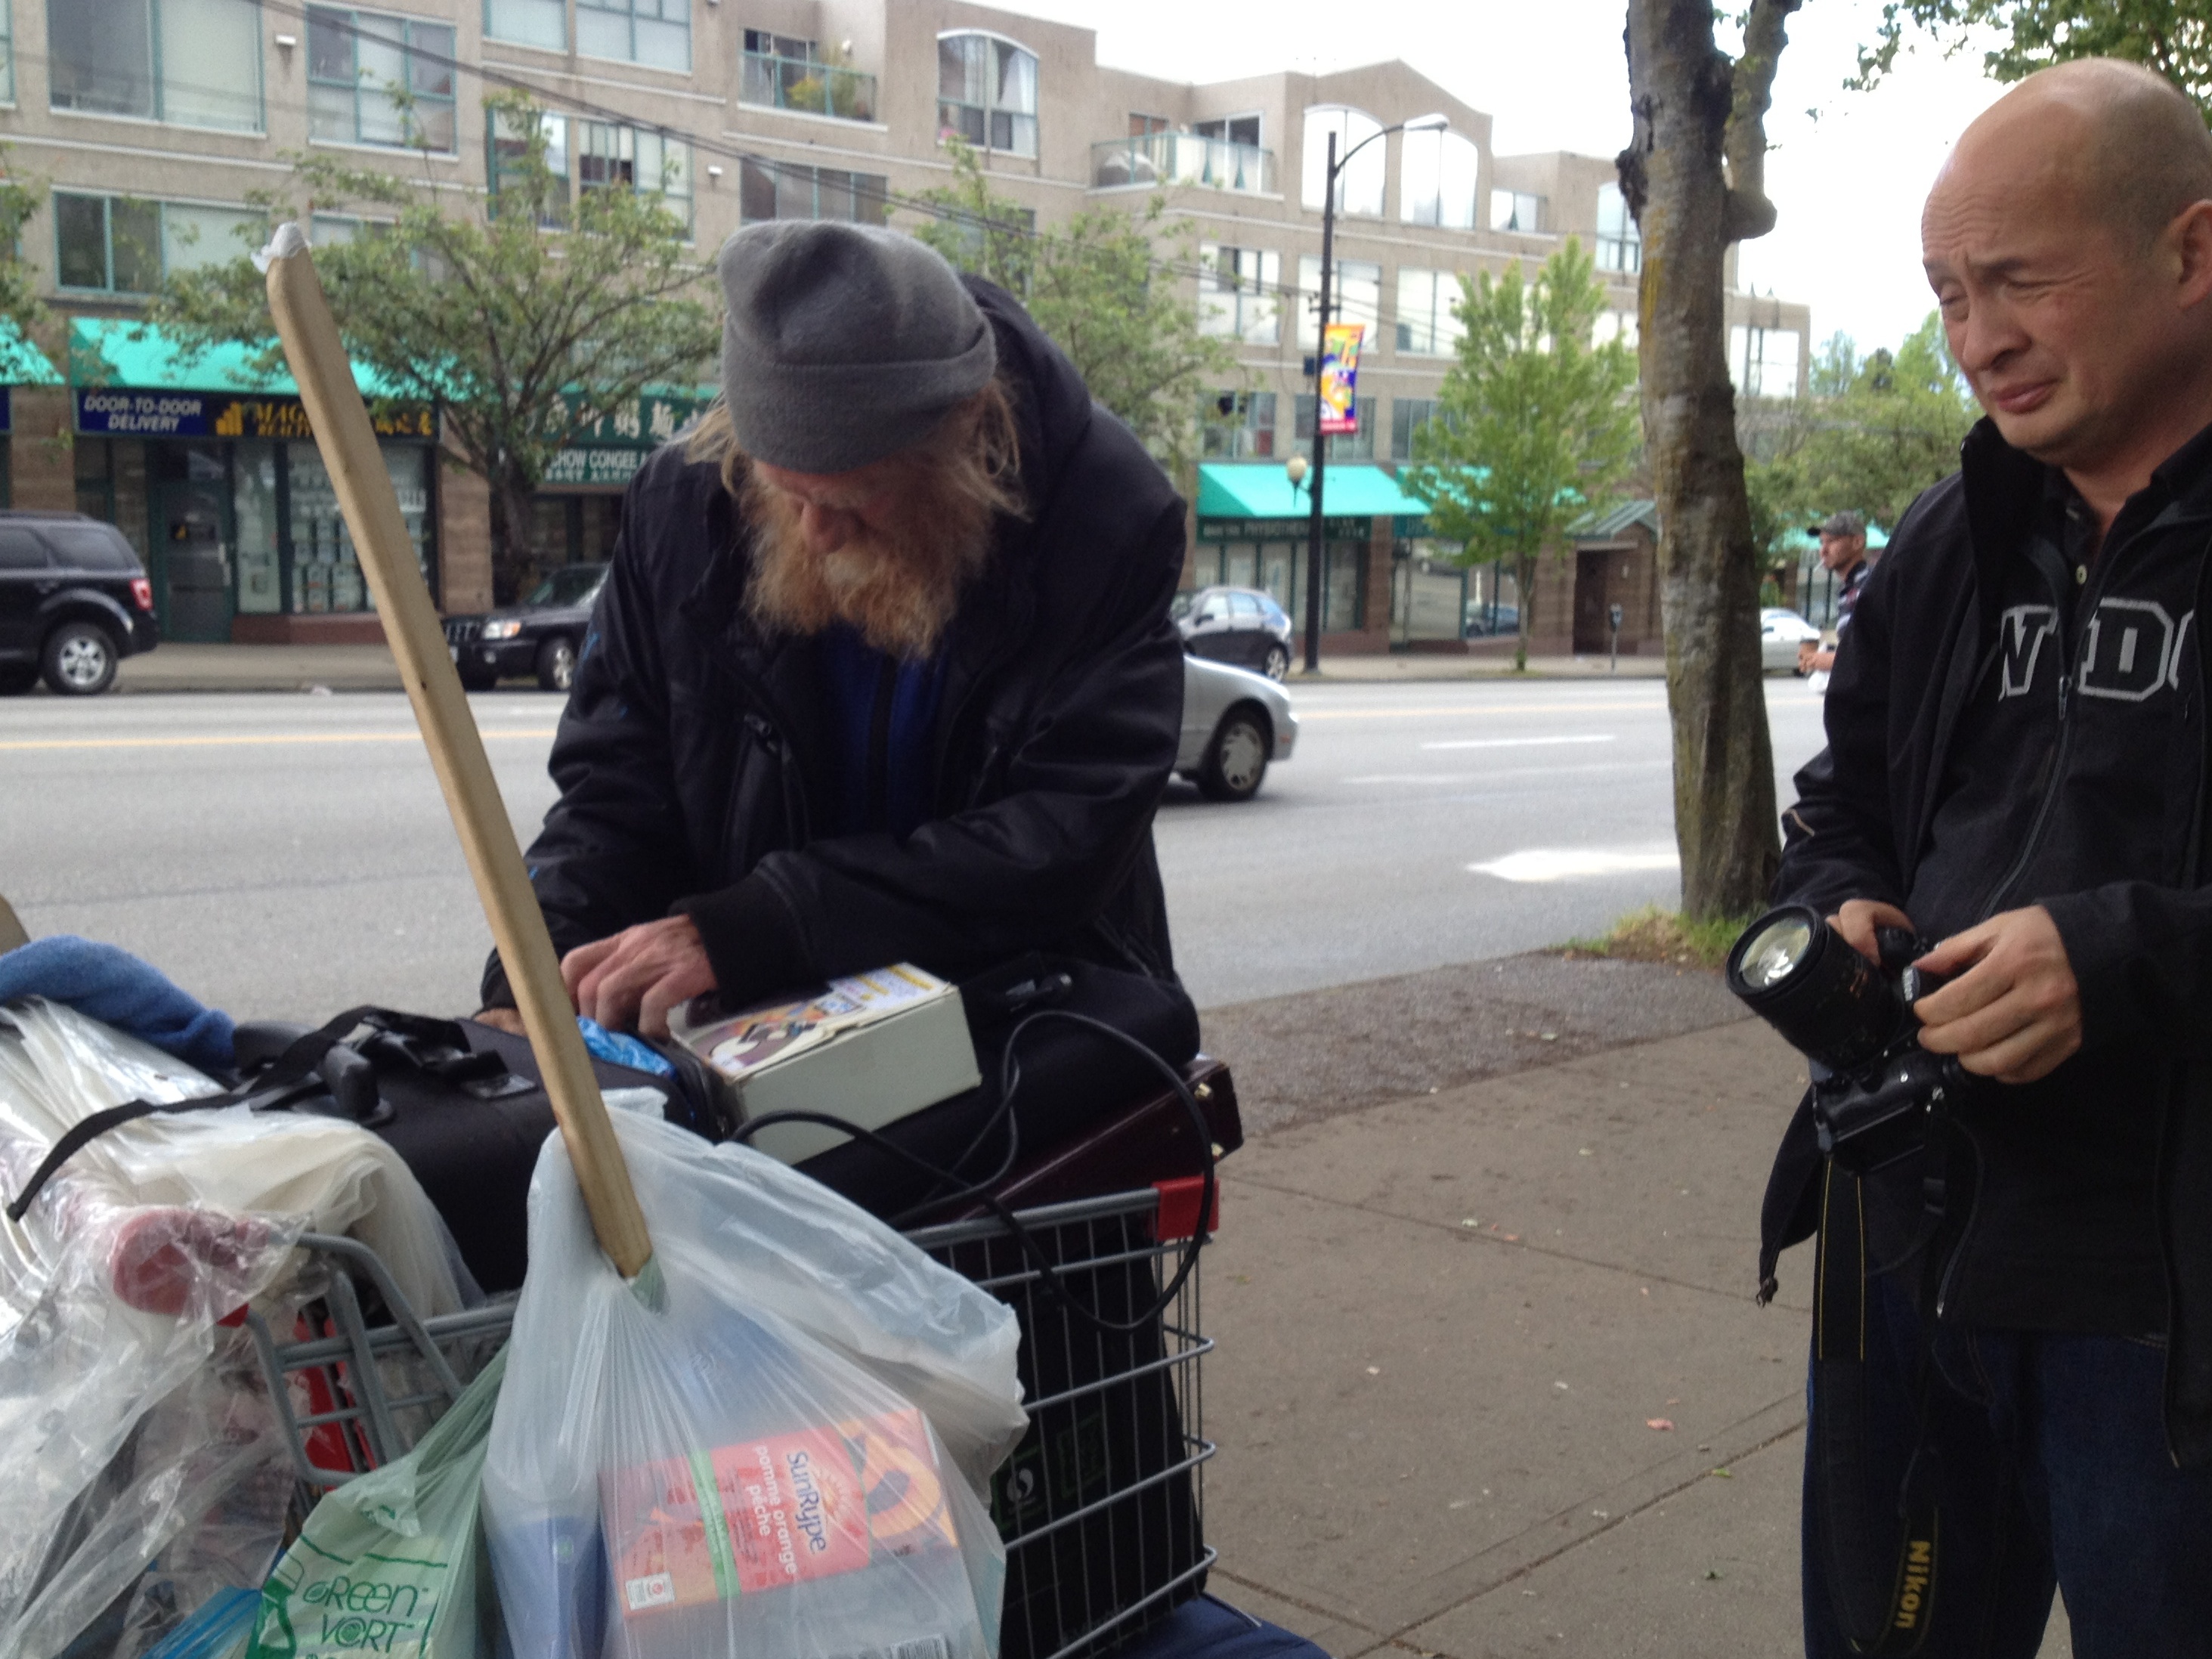
pedestrian, police officer